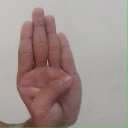
अक्षर: ब